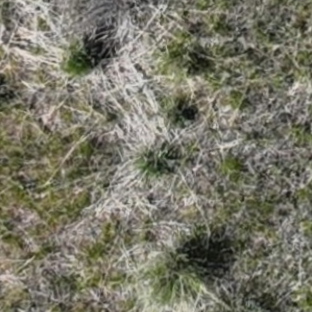
Month: may